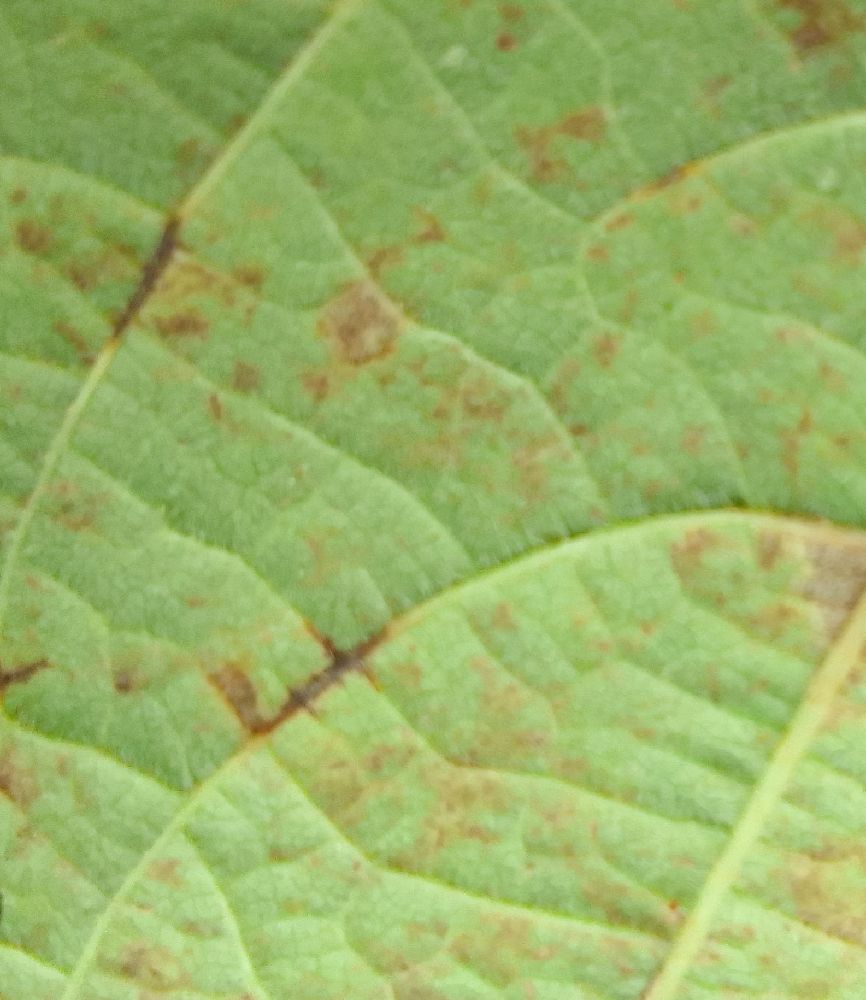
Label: anthracnose